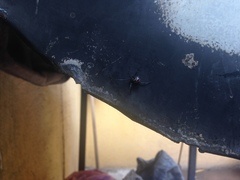
Species: Lactrodectus_hesperus